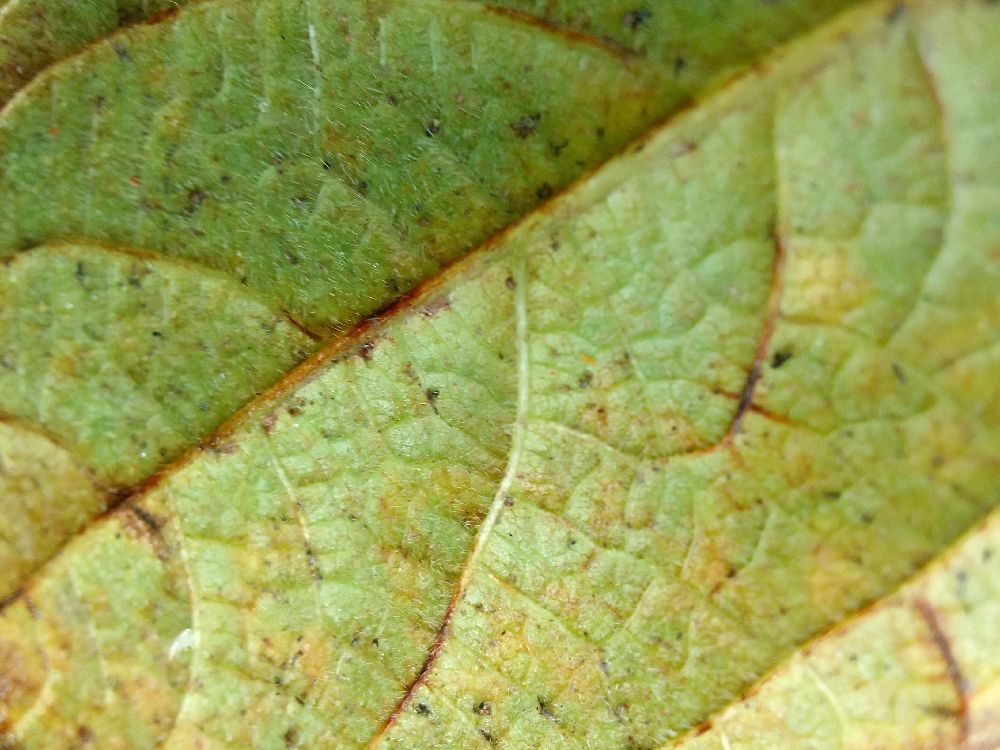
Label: anthracnose